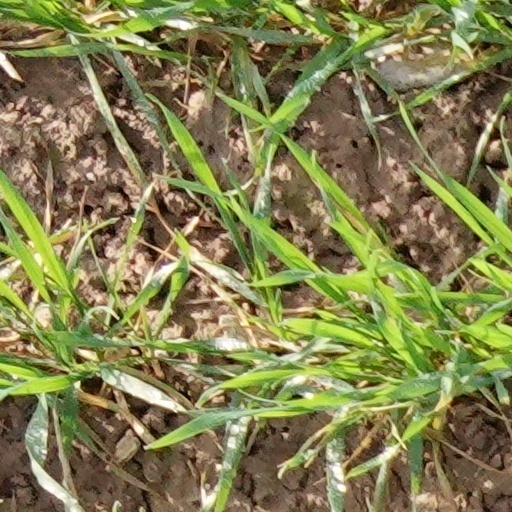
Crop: wheat